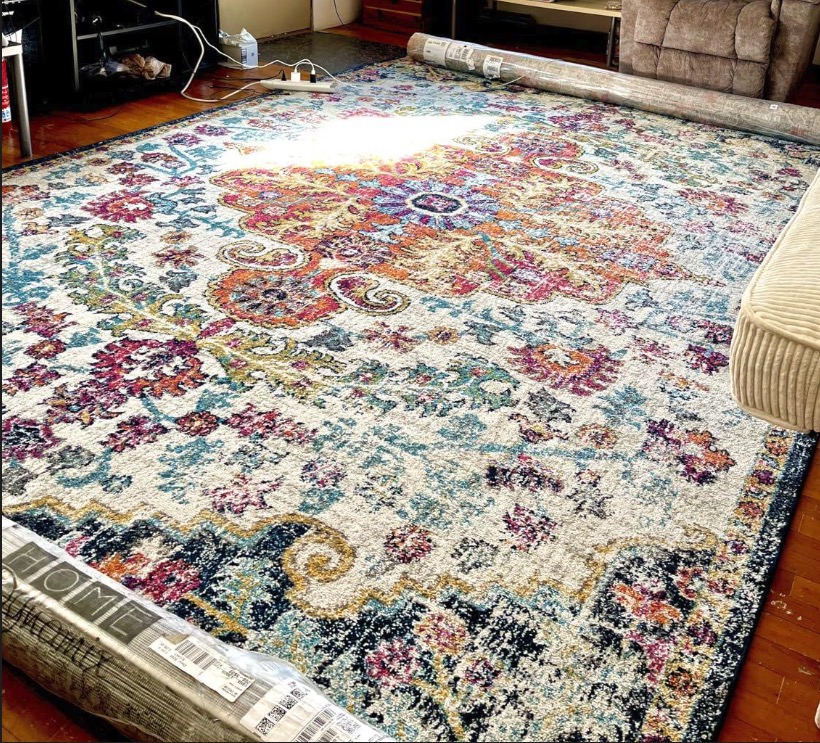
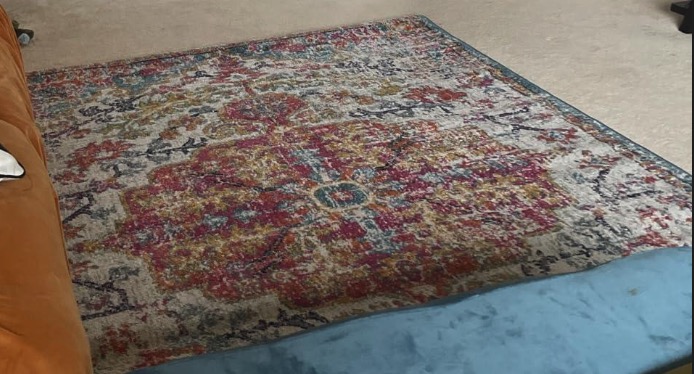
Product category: misc
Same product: yes